Question: Please indicate a possible affordance area of the fork that can be used for holding
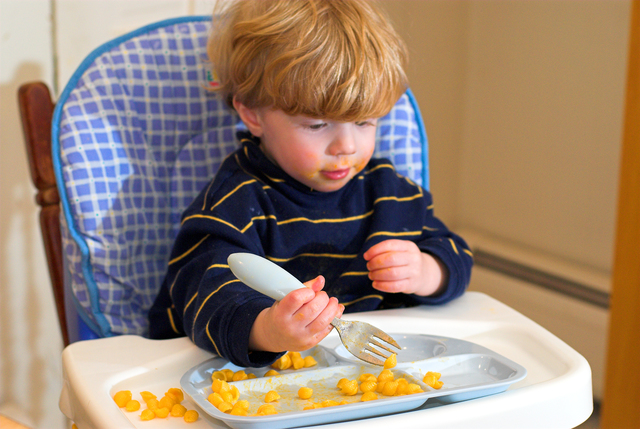
Answer: [220.9, 246.558, 339.141, 331.833]